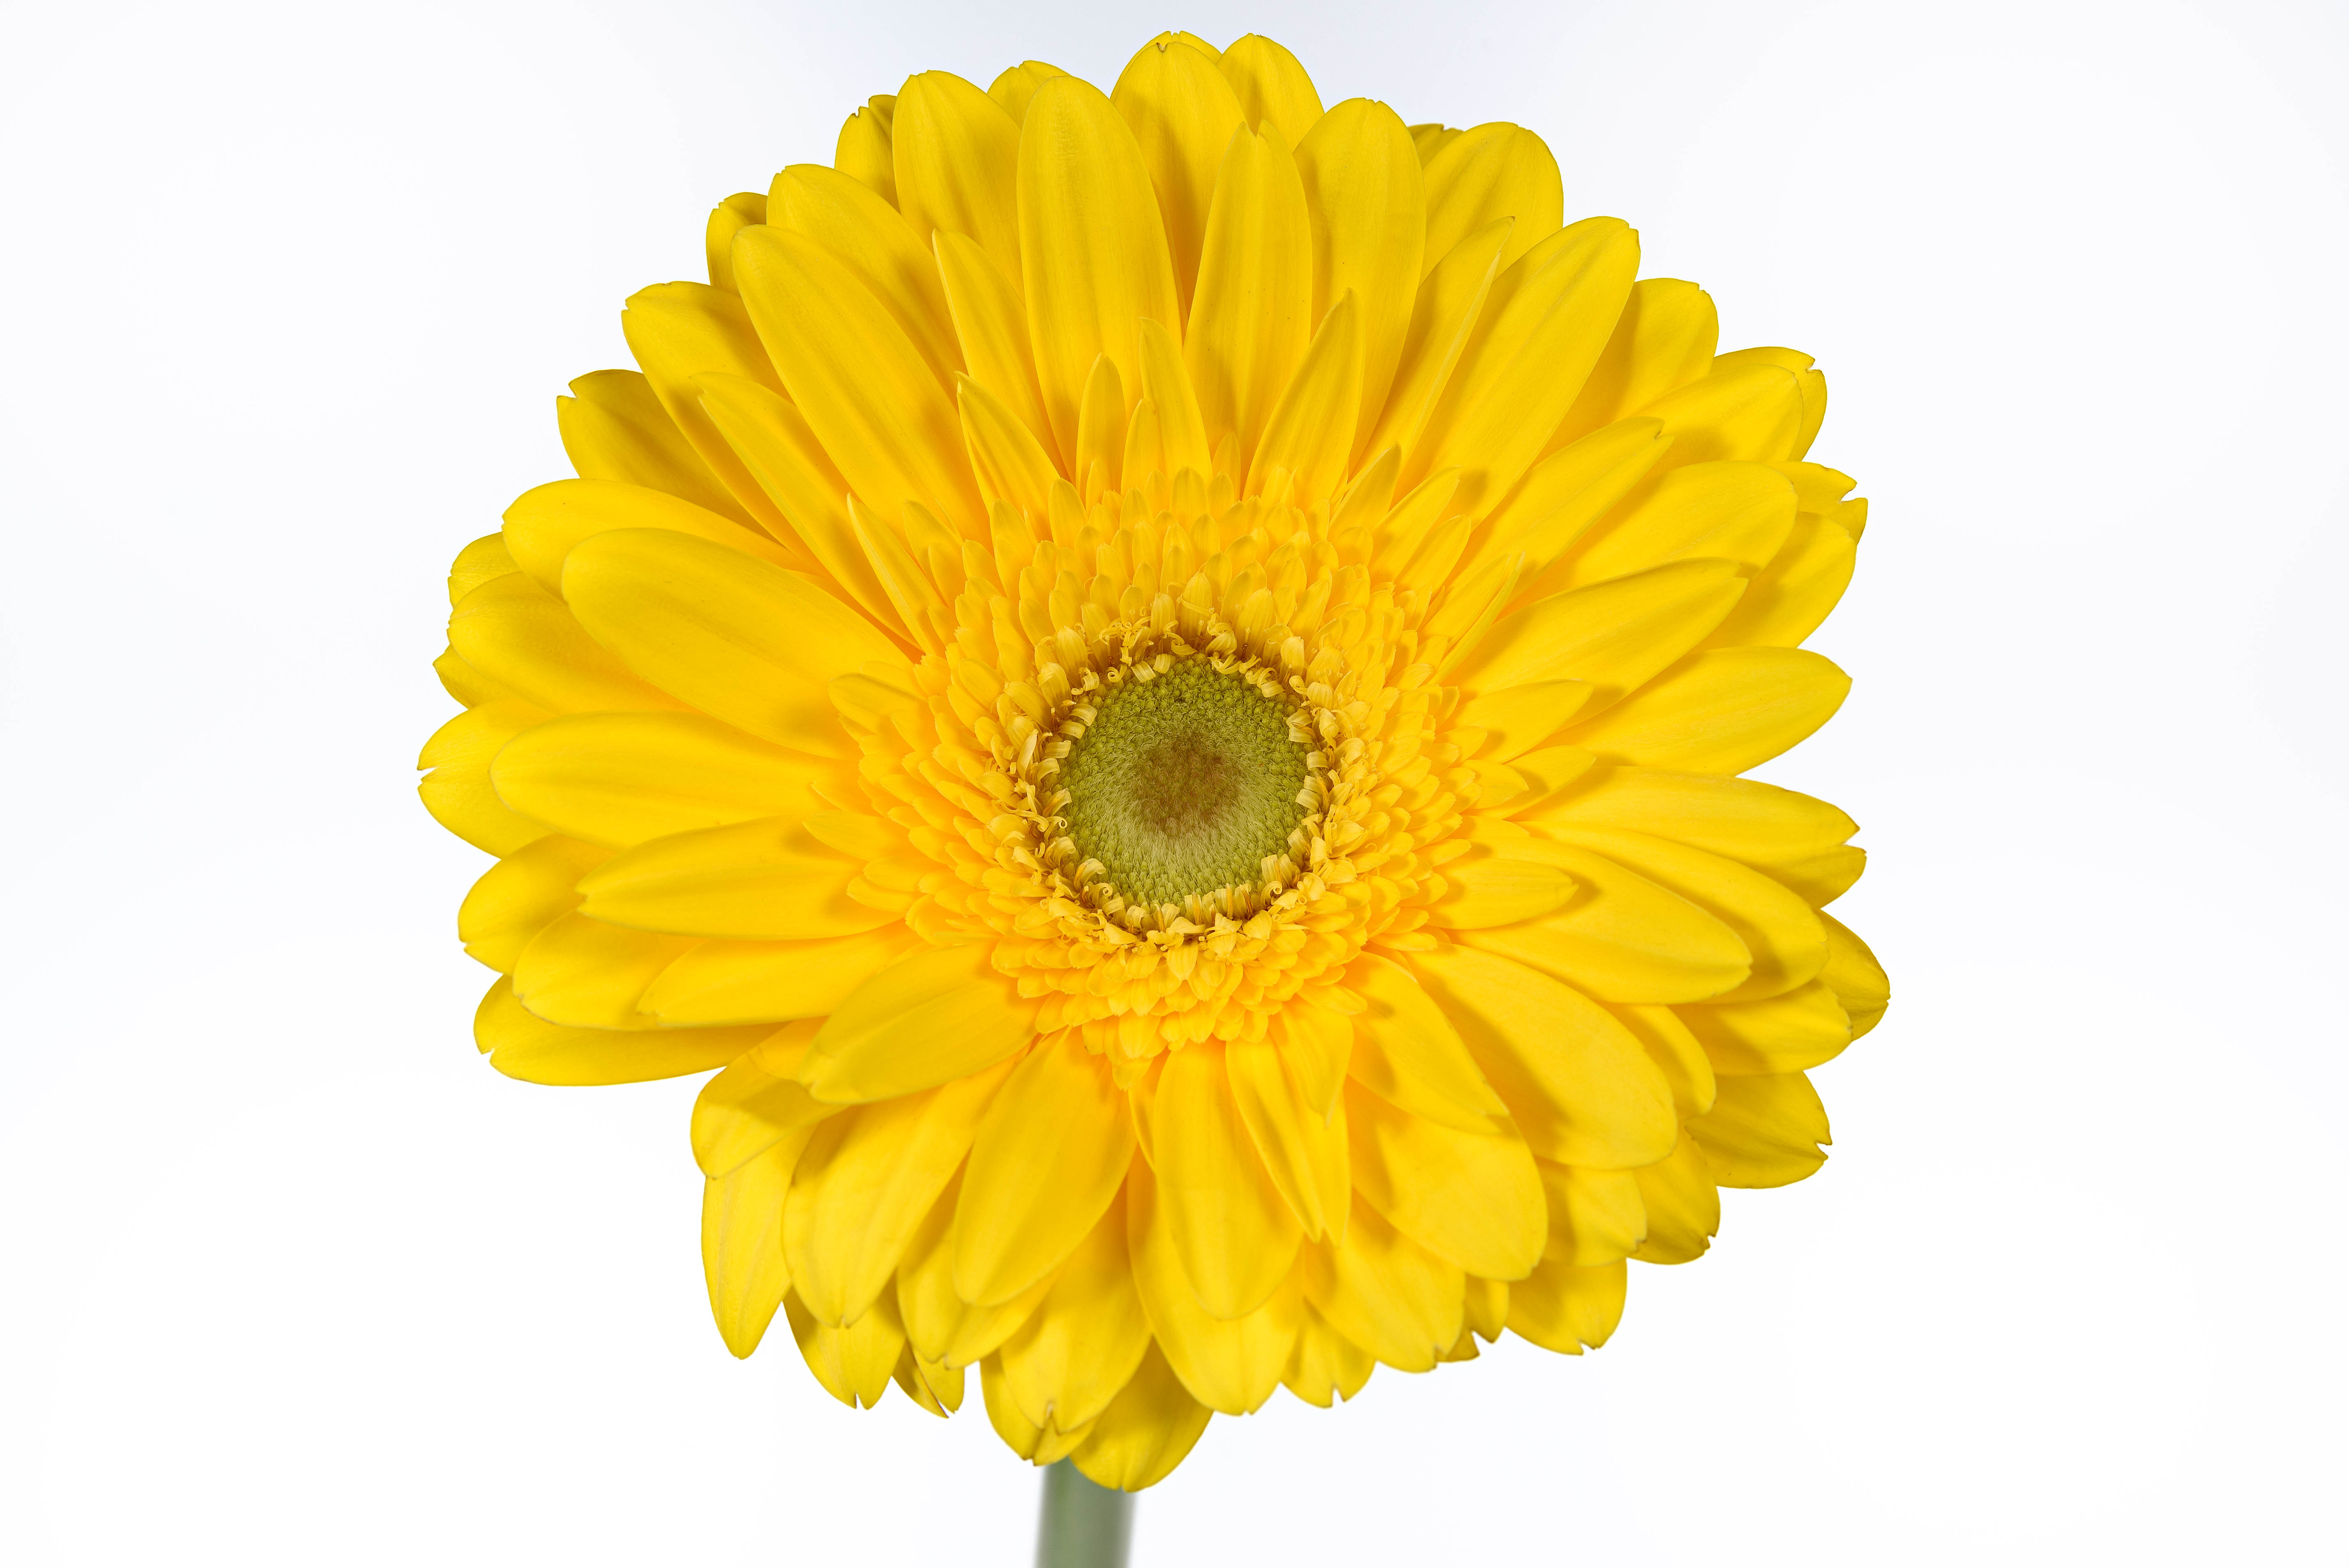
plant, flower, petal, daisy, macro, nikon, yellow, sunflower, flash, publicdomain, 105mm, d750, gerbera, offcameraflash, sb700, flowering plant, daisy family, asterales, land plant